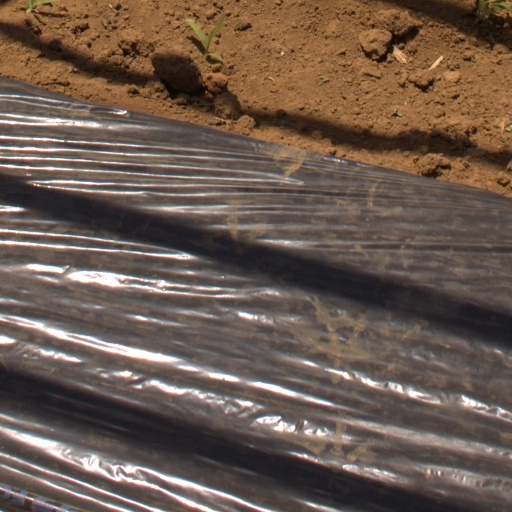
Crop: Jerusalem artichoke